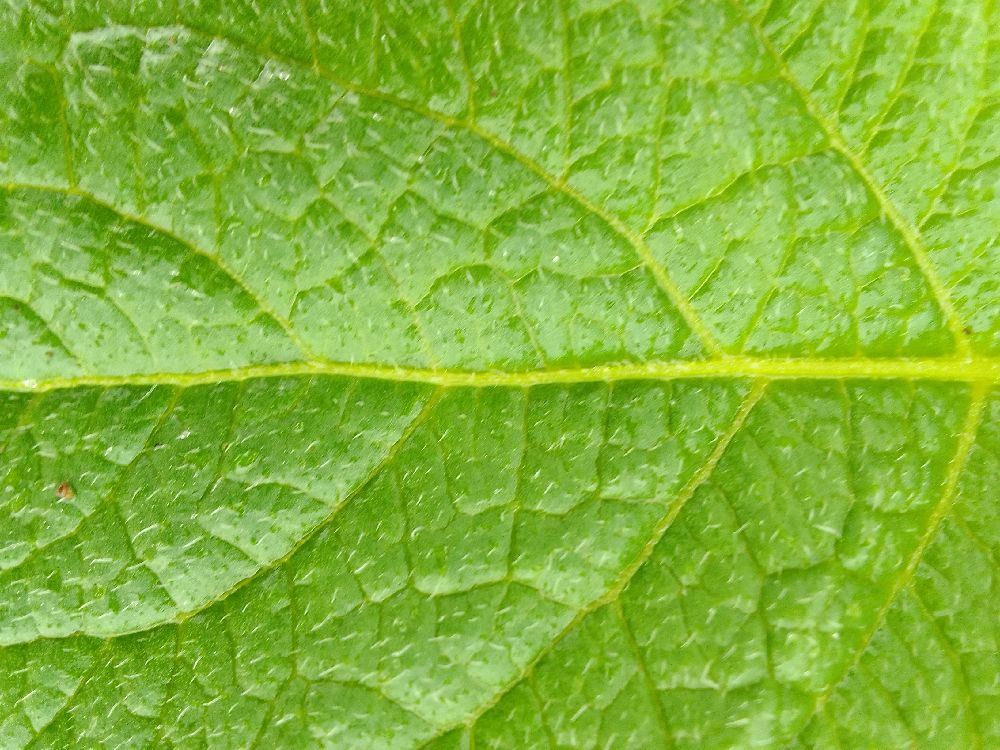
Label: Healthy